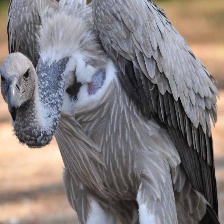
Species: INDIAN VULTURE
Scientific name: GYPS INDICUS
ImageNet parent category: vulture